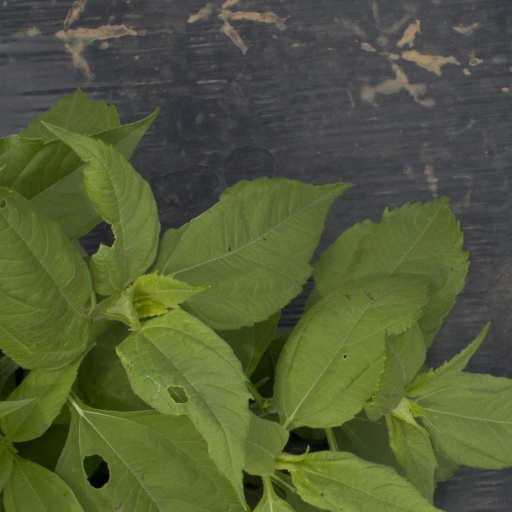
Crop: Jerusalem artichoke